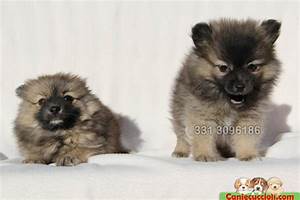
Label: dog